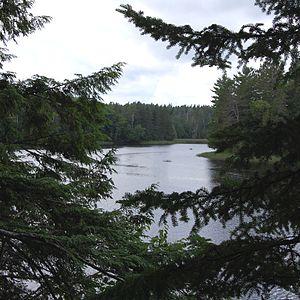
La paroisse de Weldford est à la fois une paroisse civile et un district de services locaux canadien un district de services locaux du comté de Kent, au Nouveau-Brunswick.